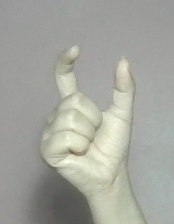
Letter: nun